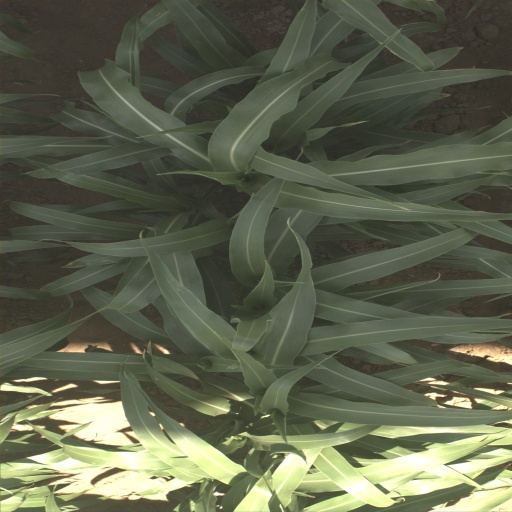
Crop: sorghum